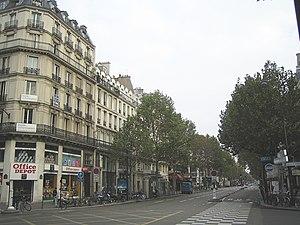
Boulevard de Sébastopol, Paris.
Le boulevard de Sébastopol, anciennement boulevard du Centre, est un boulevard parisien qui sépare les 1ᵉʳ et 2ᵉ, d'une part, des 3ᵉ et 4ᵉ arrondissements d'autre part.
Les transformations de Paris sous le Second Empire, ou travaux haussmanniens, constituent une modernisation d'ensemble de la capitale française menée à bien de 1853 à 1870 par Napoléon III et le préfet de la Seine, le baron Haussmann.
Un boulevard est une voie généralement large avec souvent des allées piétonnières sur ses bords.